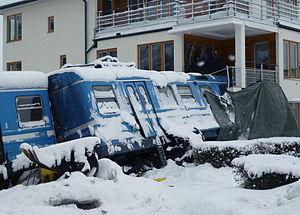
L’accident ferroviaire de Saltsjöbanan est un déraillement survenu au petit matin du 15 janvier 2013. Un train de passagers commence à se déplacer sans autorisation, avec seulement un agent de nettoyage à bord. Il dépasse un heurtoir et finit sa course dans un immeuble d'appartements à Saltsjöbaden, en Suède. La femme de ménage a d'abord été soupçonnée d'avoir « volé » le train, mais plus tard a été blanchie, car il fut établi que le train avait commencé à se déplacer en raison d'un dysfonctionnement dû au non-respect des procédures de sécurité.